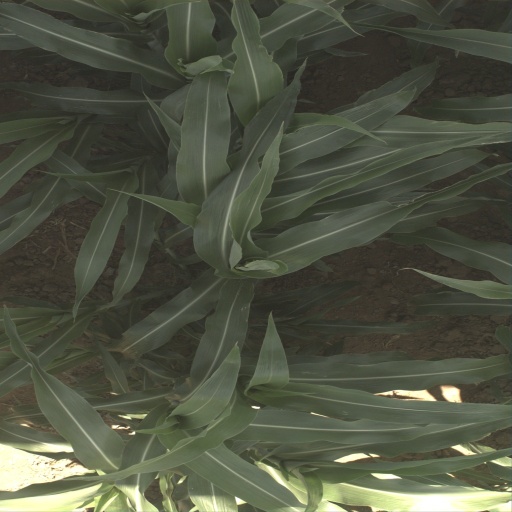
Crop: sorghum